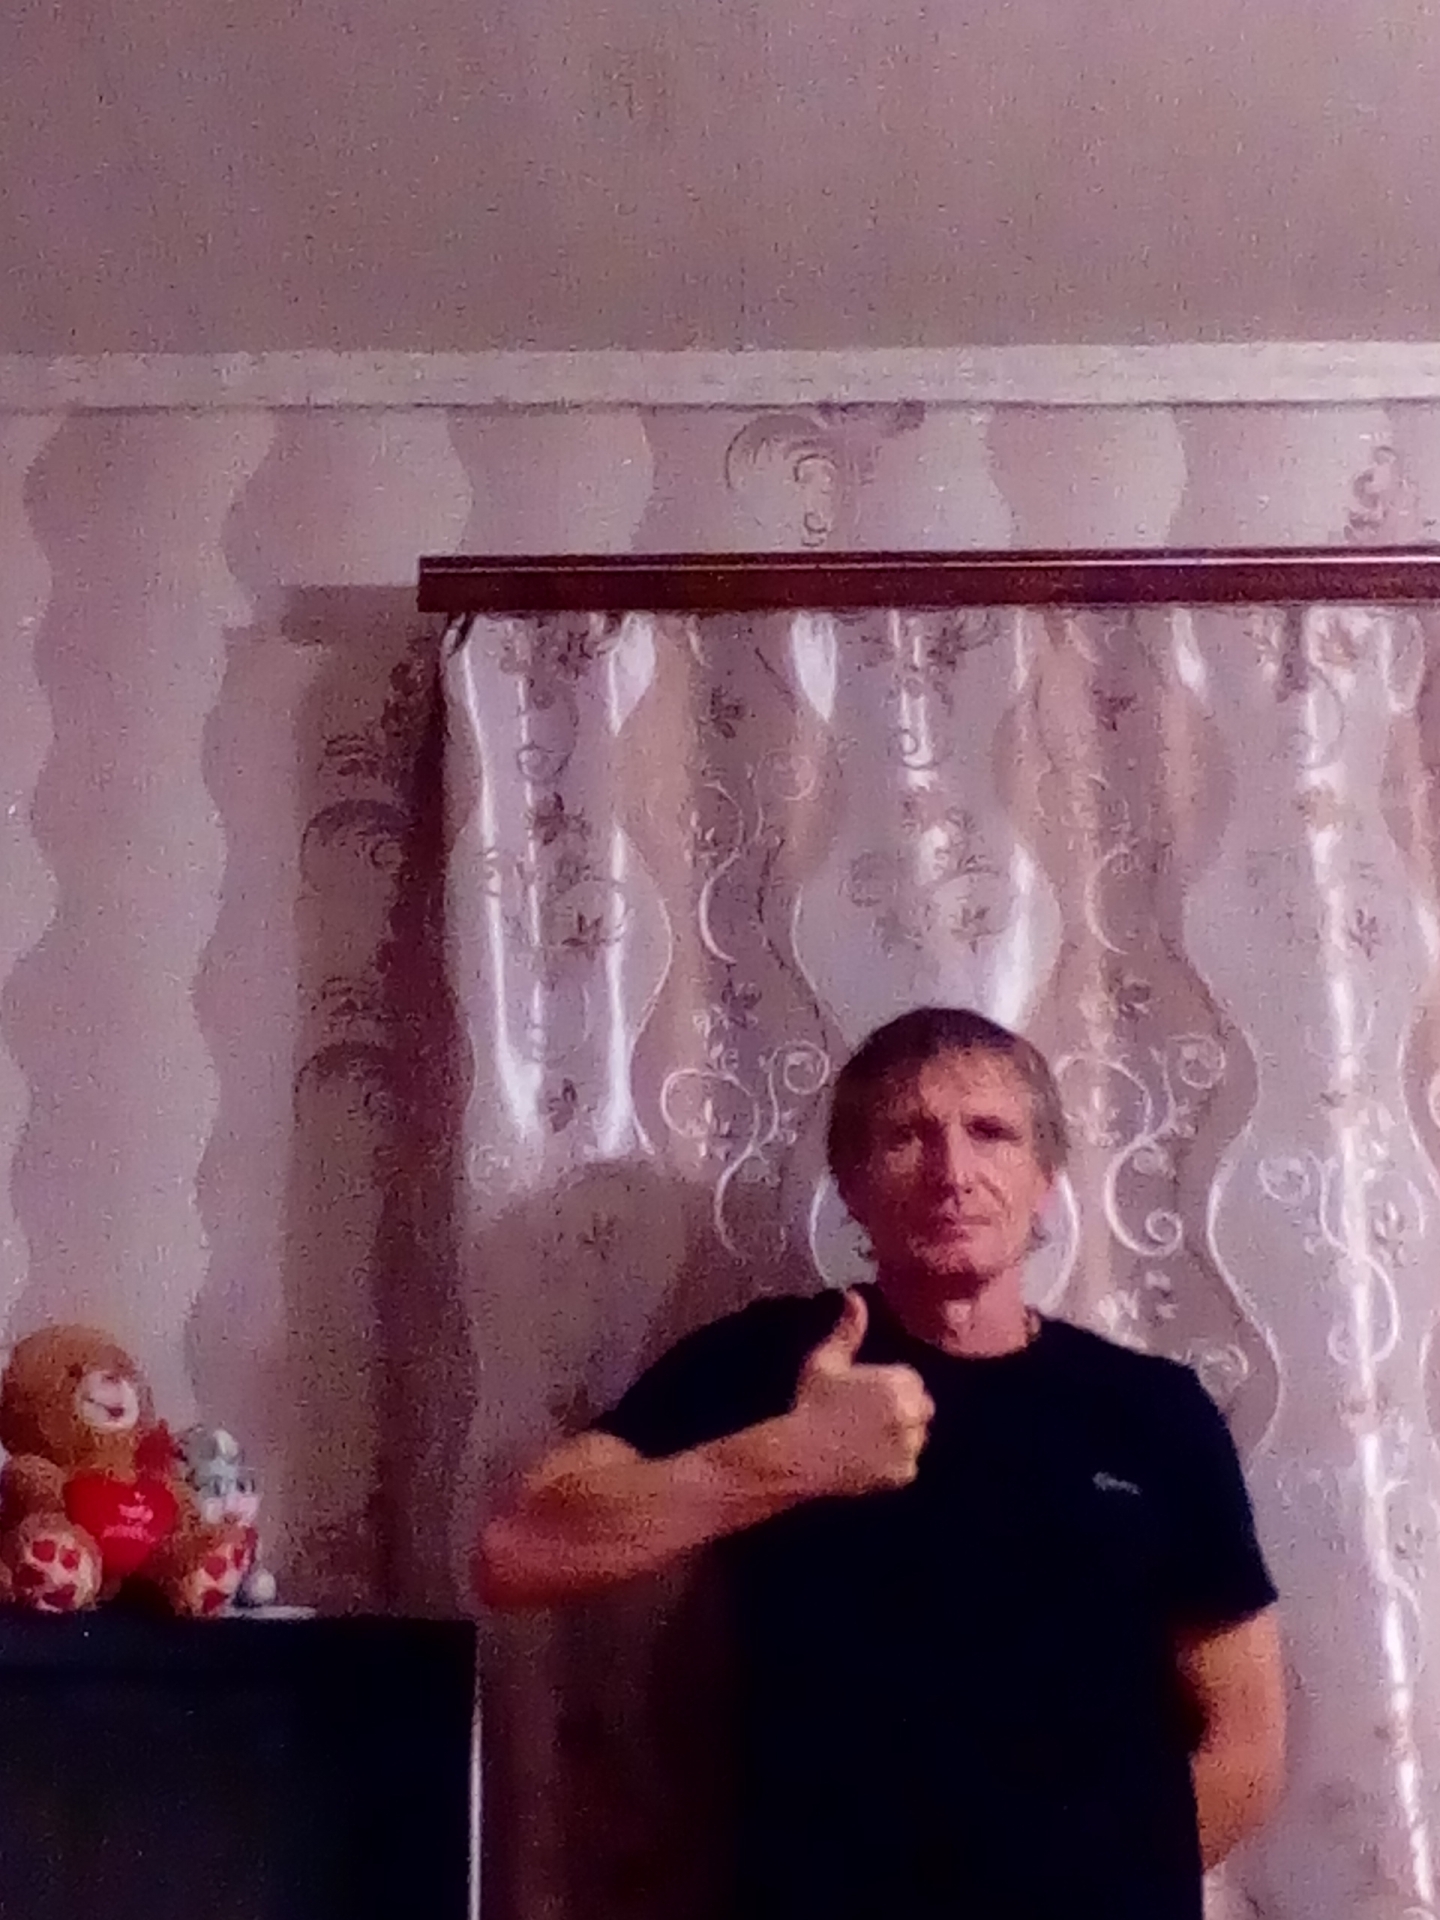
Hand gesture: like